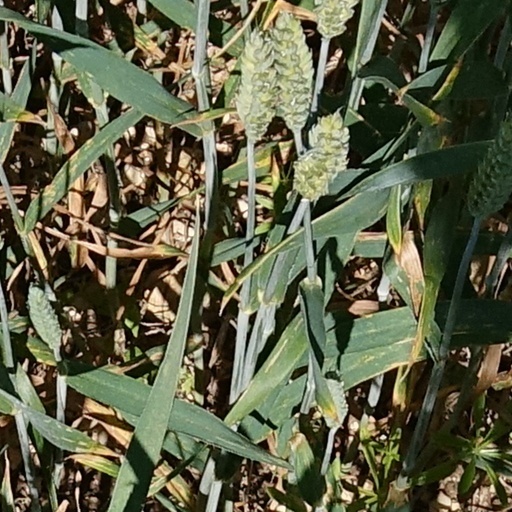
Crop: wheat